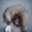
Label: dog